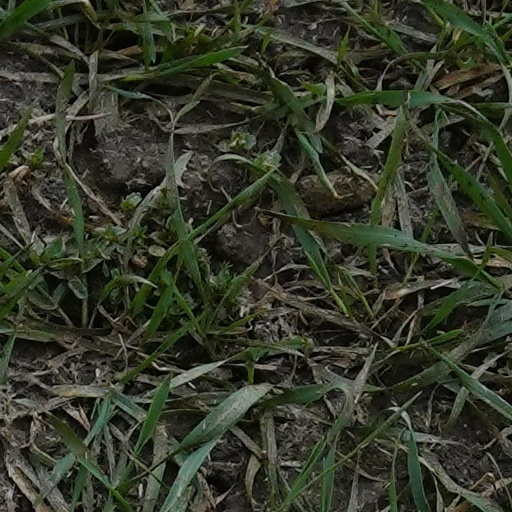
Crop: wheat